St. Peter's Baldachin

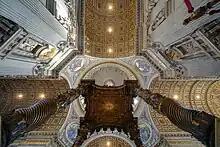
The view from beneath the baldachin, showing the Holy Spirit within a radiant sunburst

The source of the bronze to make the structure was an issue of contemporary controversy as it was believed to have been taken from the roof or portico ceiling of the ancient Roman Pantheon, though Urban's accounts say that about ninety percent of the bronze from the Pantheon was used for a cannon, and that the bronze for the baldachin came from Venice. A well-known satirical lampoon left attached to the ancient 'speaking' statue of Pasquino on a corner of the Piazza Navona, said: "Quod non fecerunt barbari, fecerunt Barberini" or "What the barbarians did not do, the Barberini did".